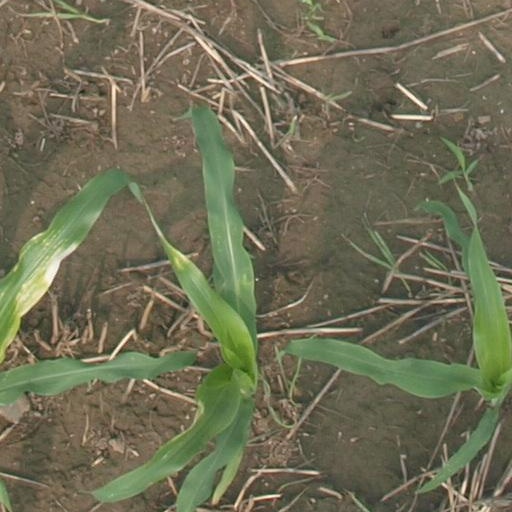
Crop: maize; corn